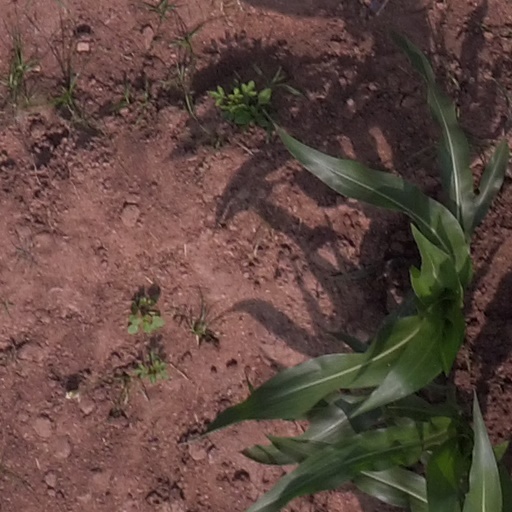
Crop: maize; corn